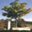
Label: oak_tree